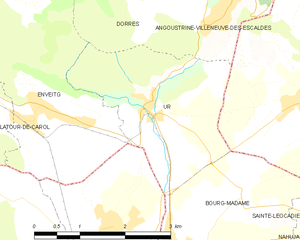
Ur (Pyrénées-Orientales)
Kort over kommunen
Kort over kommunen
Ur er en by og kommune i departementet Pyrénées-Orientales i Sydfrankrig.